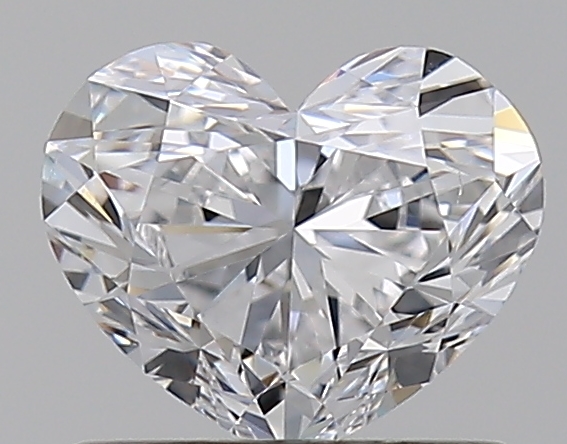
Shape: heart
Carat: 0.7
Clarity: VS1
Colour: D
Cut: VG
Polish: EX
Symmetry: VG
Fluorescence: N
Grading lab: GIA
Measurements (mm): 5.11 x 6.13 x 3.52